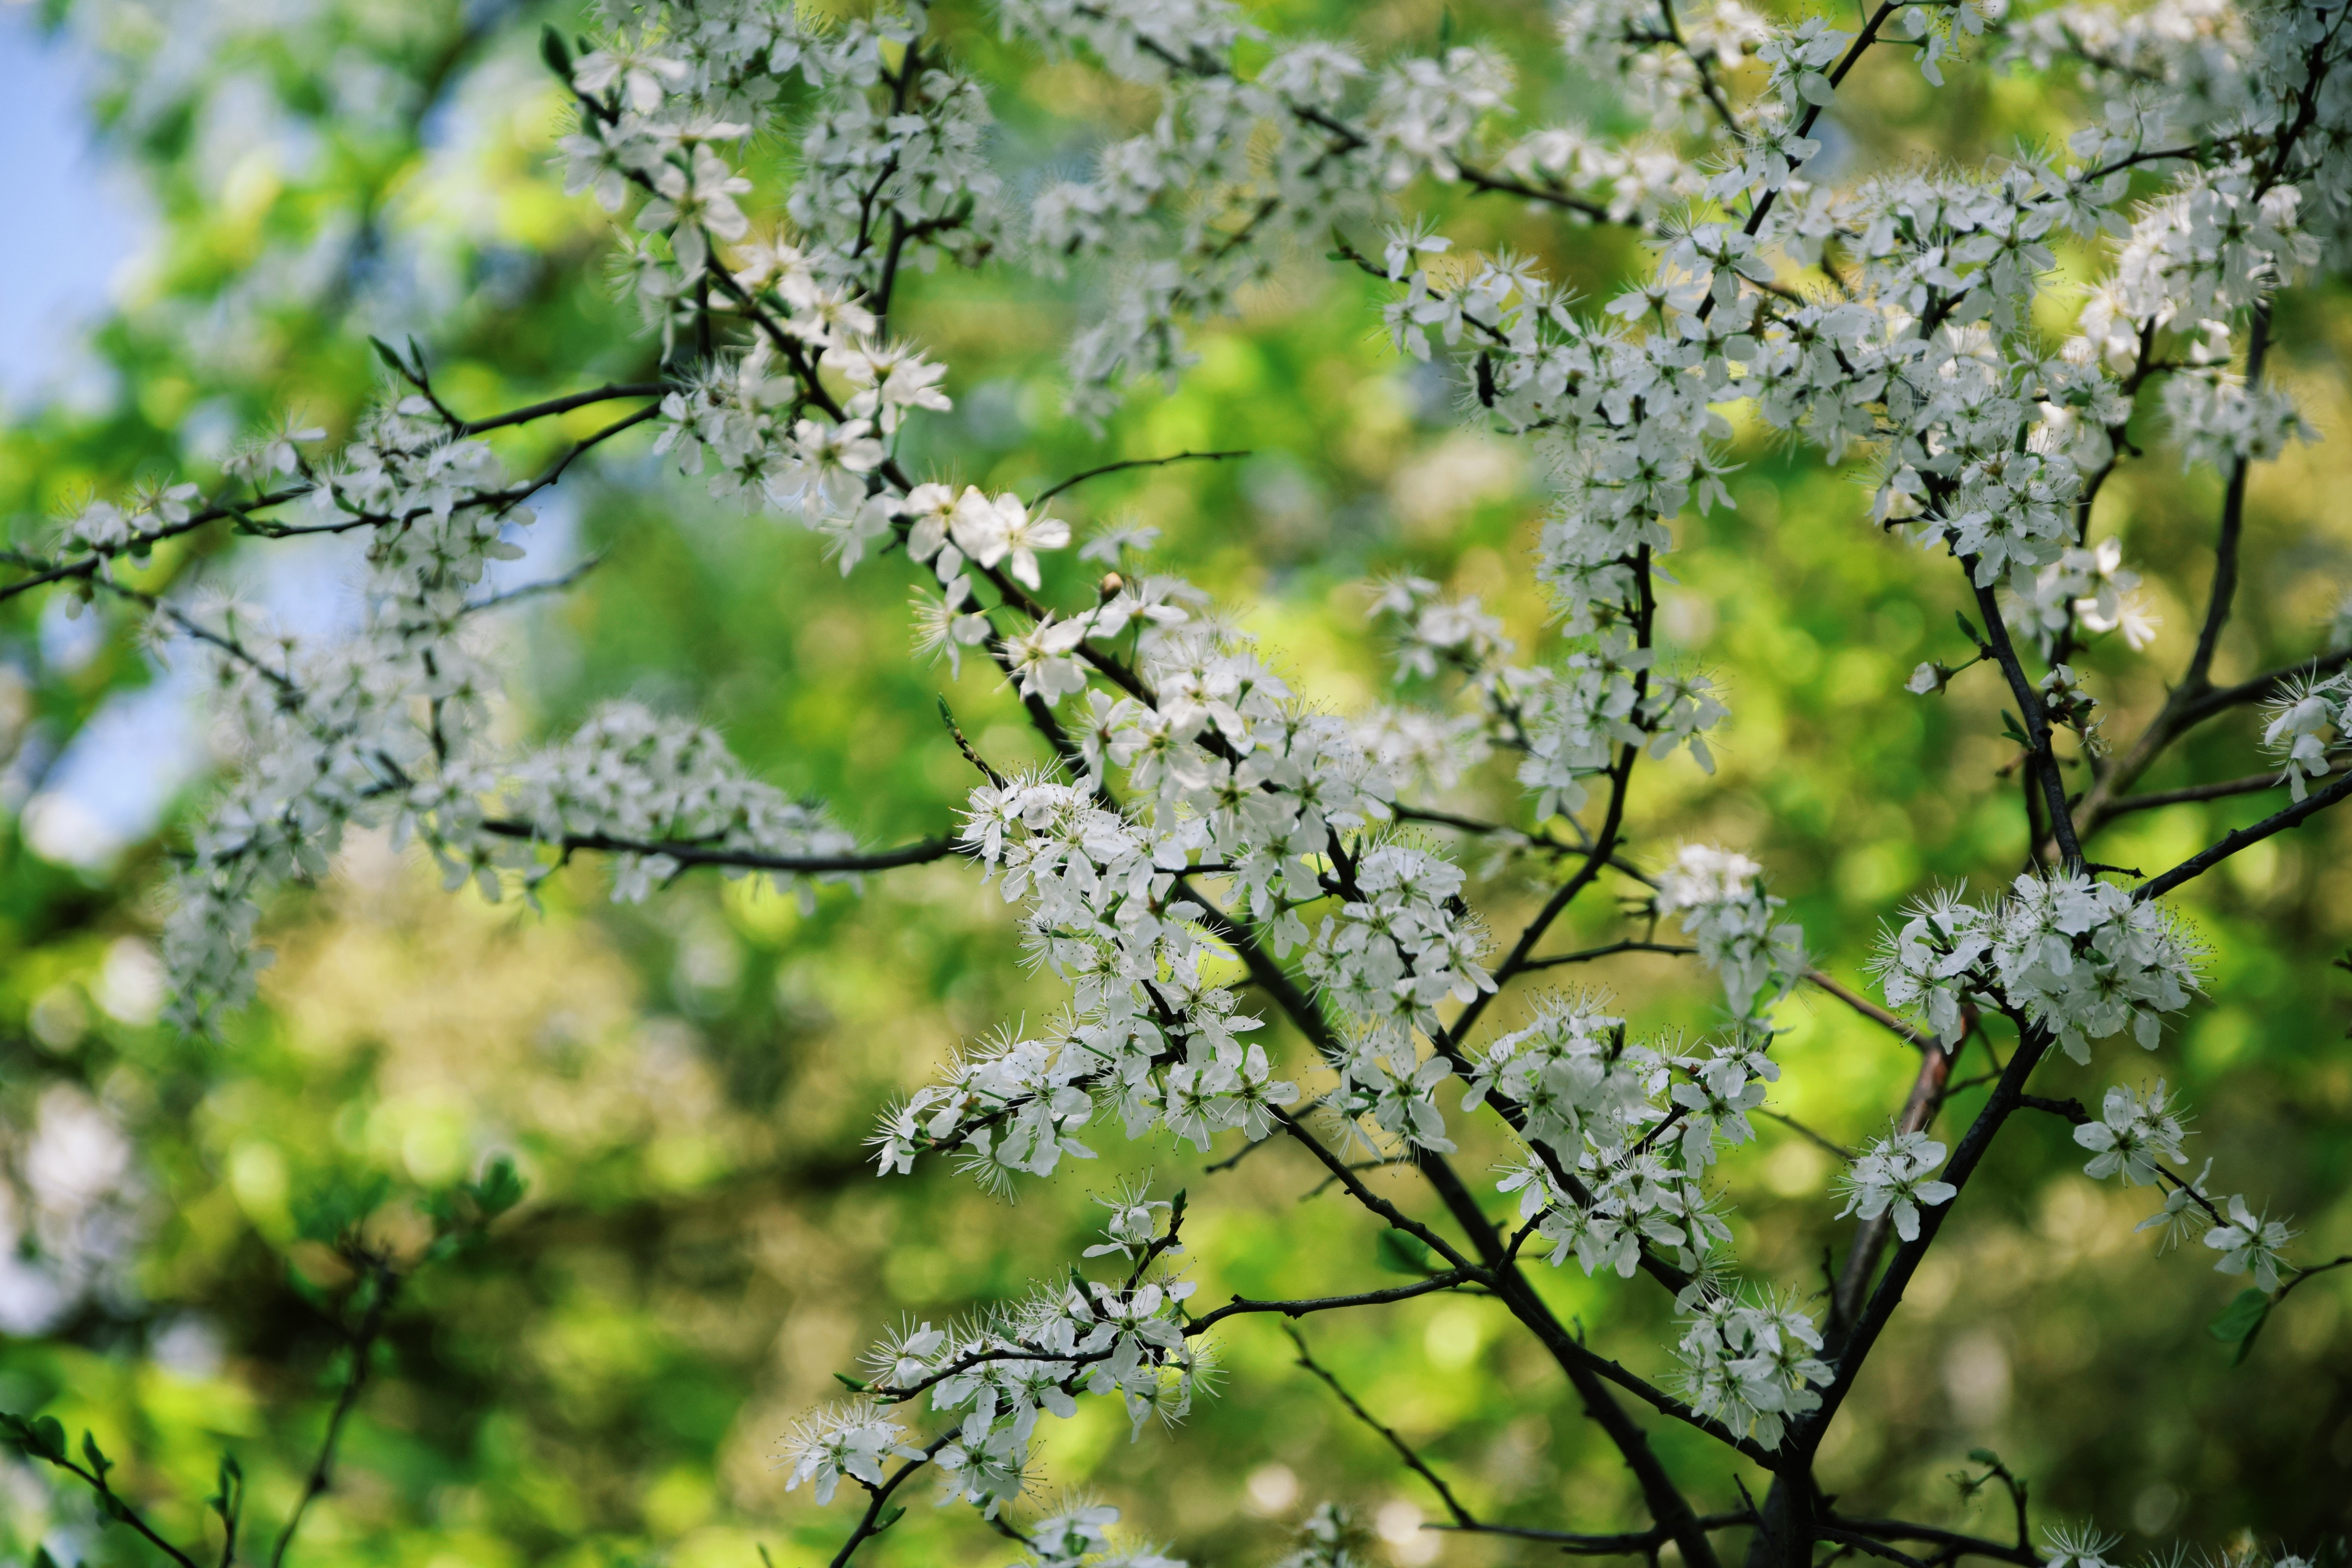
tree, nature, branch, blossom, plant, sunlight, leaf, flower, foliage, food, spring, green, produce, birch, botany, flowers, shrub, prunus spinosa, flowering plant, woody plant, land plant